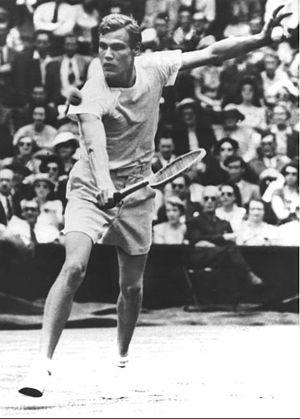
Lennart Bergelin, né le 10 juin 1925 à Alingsås et mort le 4 novembre 2008 à Stockholm, est un joueur et entraîneur de tennis suédois.